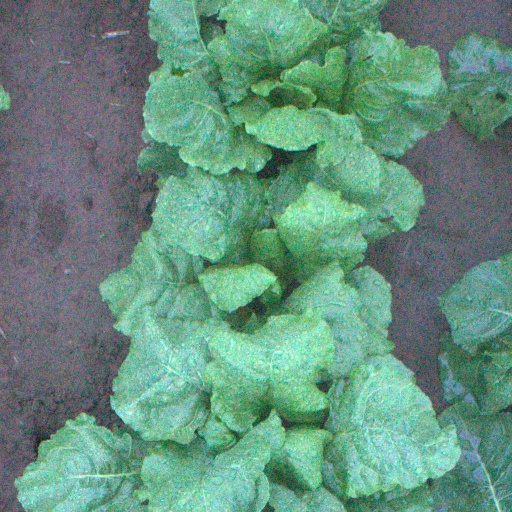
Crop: sugar beet